The Tale of Mr. Tod

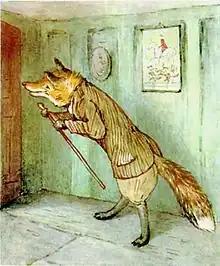
Mr. Tod

The book is dedicated to Francis William Clark who owned Ulva, a small island off Mull, in the Scottish Inner Hebrides. Potter was a relative of his, and visited the island occasionally.